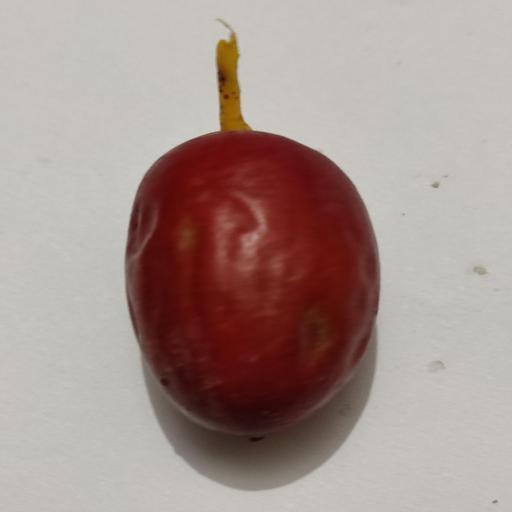
Crop type: Date Palm